Ahom kingdom

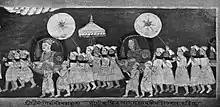
King Siva Singha and Bar–Raja Ambika riding litter

Sudangphaa "Bamuni Konwar", born and raised in a Brahmin household in Habung, was identified as a descendant of a past king and installed on the throne by the "Burhagohain" and "Borgohain" to end the period of crisis. He established Brahmin officers, advisors and communities near the capital and the Brahmin influence, though negligible, was felt for the first time. A number of rebellions erupted purportedly against this influence but Sudangphaa was able to suppress them and solidify his rule. One of the rebels invited a military expedition from Mong Kwang (called Nara in the Buranjis, the successor state of Mong Mao to which the early Ahom kings used to send tribute) resulting in a clash in 1401—but Sudangphaa defeated the expedition and concluded the conflict with a treaty that fixed the boundary between the two polities at Patkai. This event was significant since it moved the Ahom polity from implicit subordination to explicit sovereignty, and this was accompanied by the transition of the name of the polity from "Mong-Dun-Sun-Kham" to "Assam", a derivative from "Shan"/"Shyam". Sudangphaa established a new capital at Charagua, broke the clan allegiances that held the Ahom polity together earlier replacing it with political authority of the king, and introduced the tradition of the "singarigharutha" ceremony, the state coronation of the Ahom kings that symbolised royal Ahom sovereignty, authority and legitimacy.